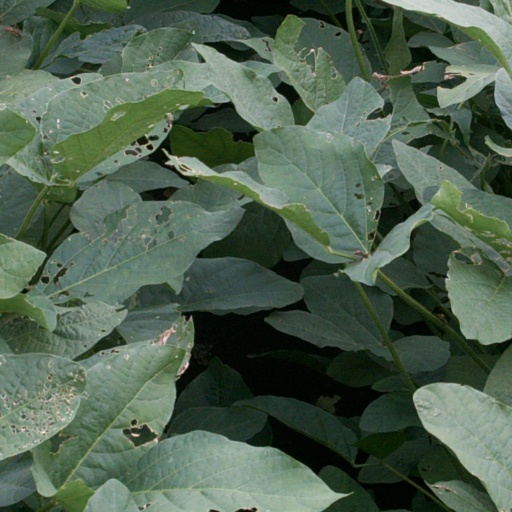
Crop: soybean